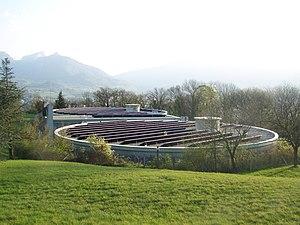
Vue des panneaux solaires installés sur les deux réservoirs des Monts à Chambéry en Savoie. Ils font partie de la centrale solaire de la ville.
Chambéry est une commune française située dans le département de la Savoie en région Auvergne-Rhône-Alpes.
La colline de Lémenc est une colline située sur les communes françaises de Chambéry, Bassens et Saint-Alban-Leysse, dans le département de la Savoie en région Auvergne-Rhône-Alpes.